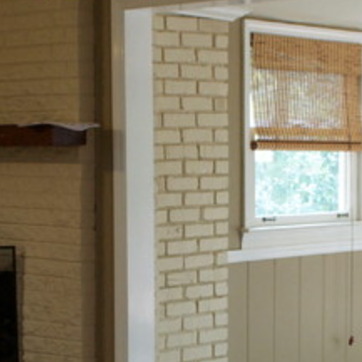
Material: brick